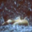
Label: seal